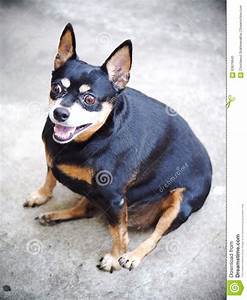
Label: dog